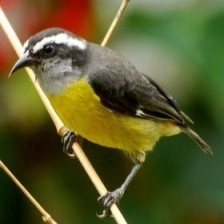
Species: BANANAQUIT
Scientific name: COEREBA FLAVEOLA